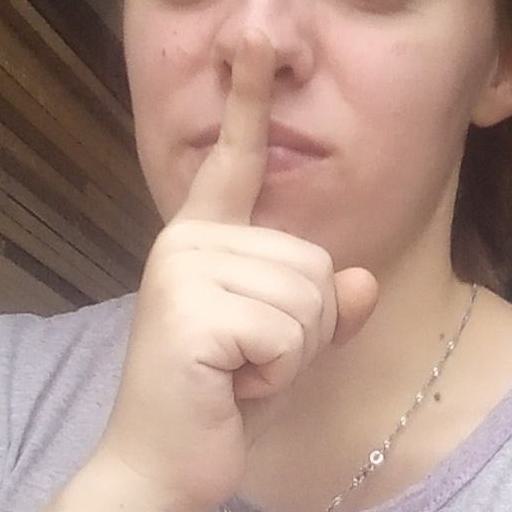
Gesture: mute